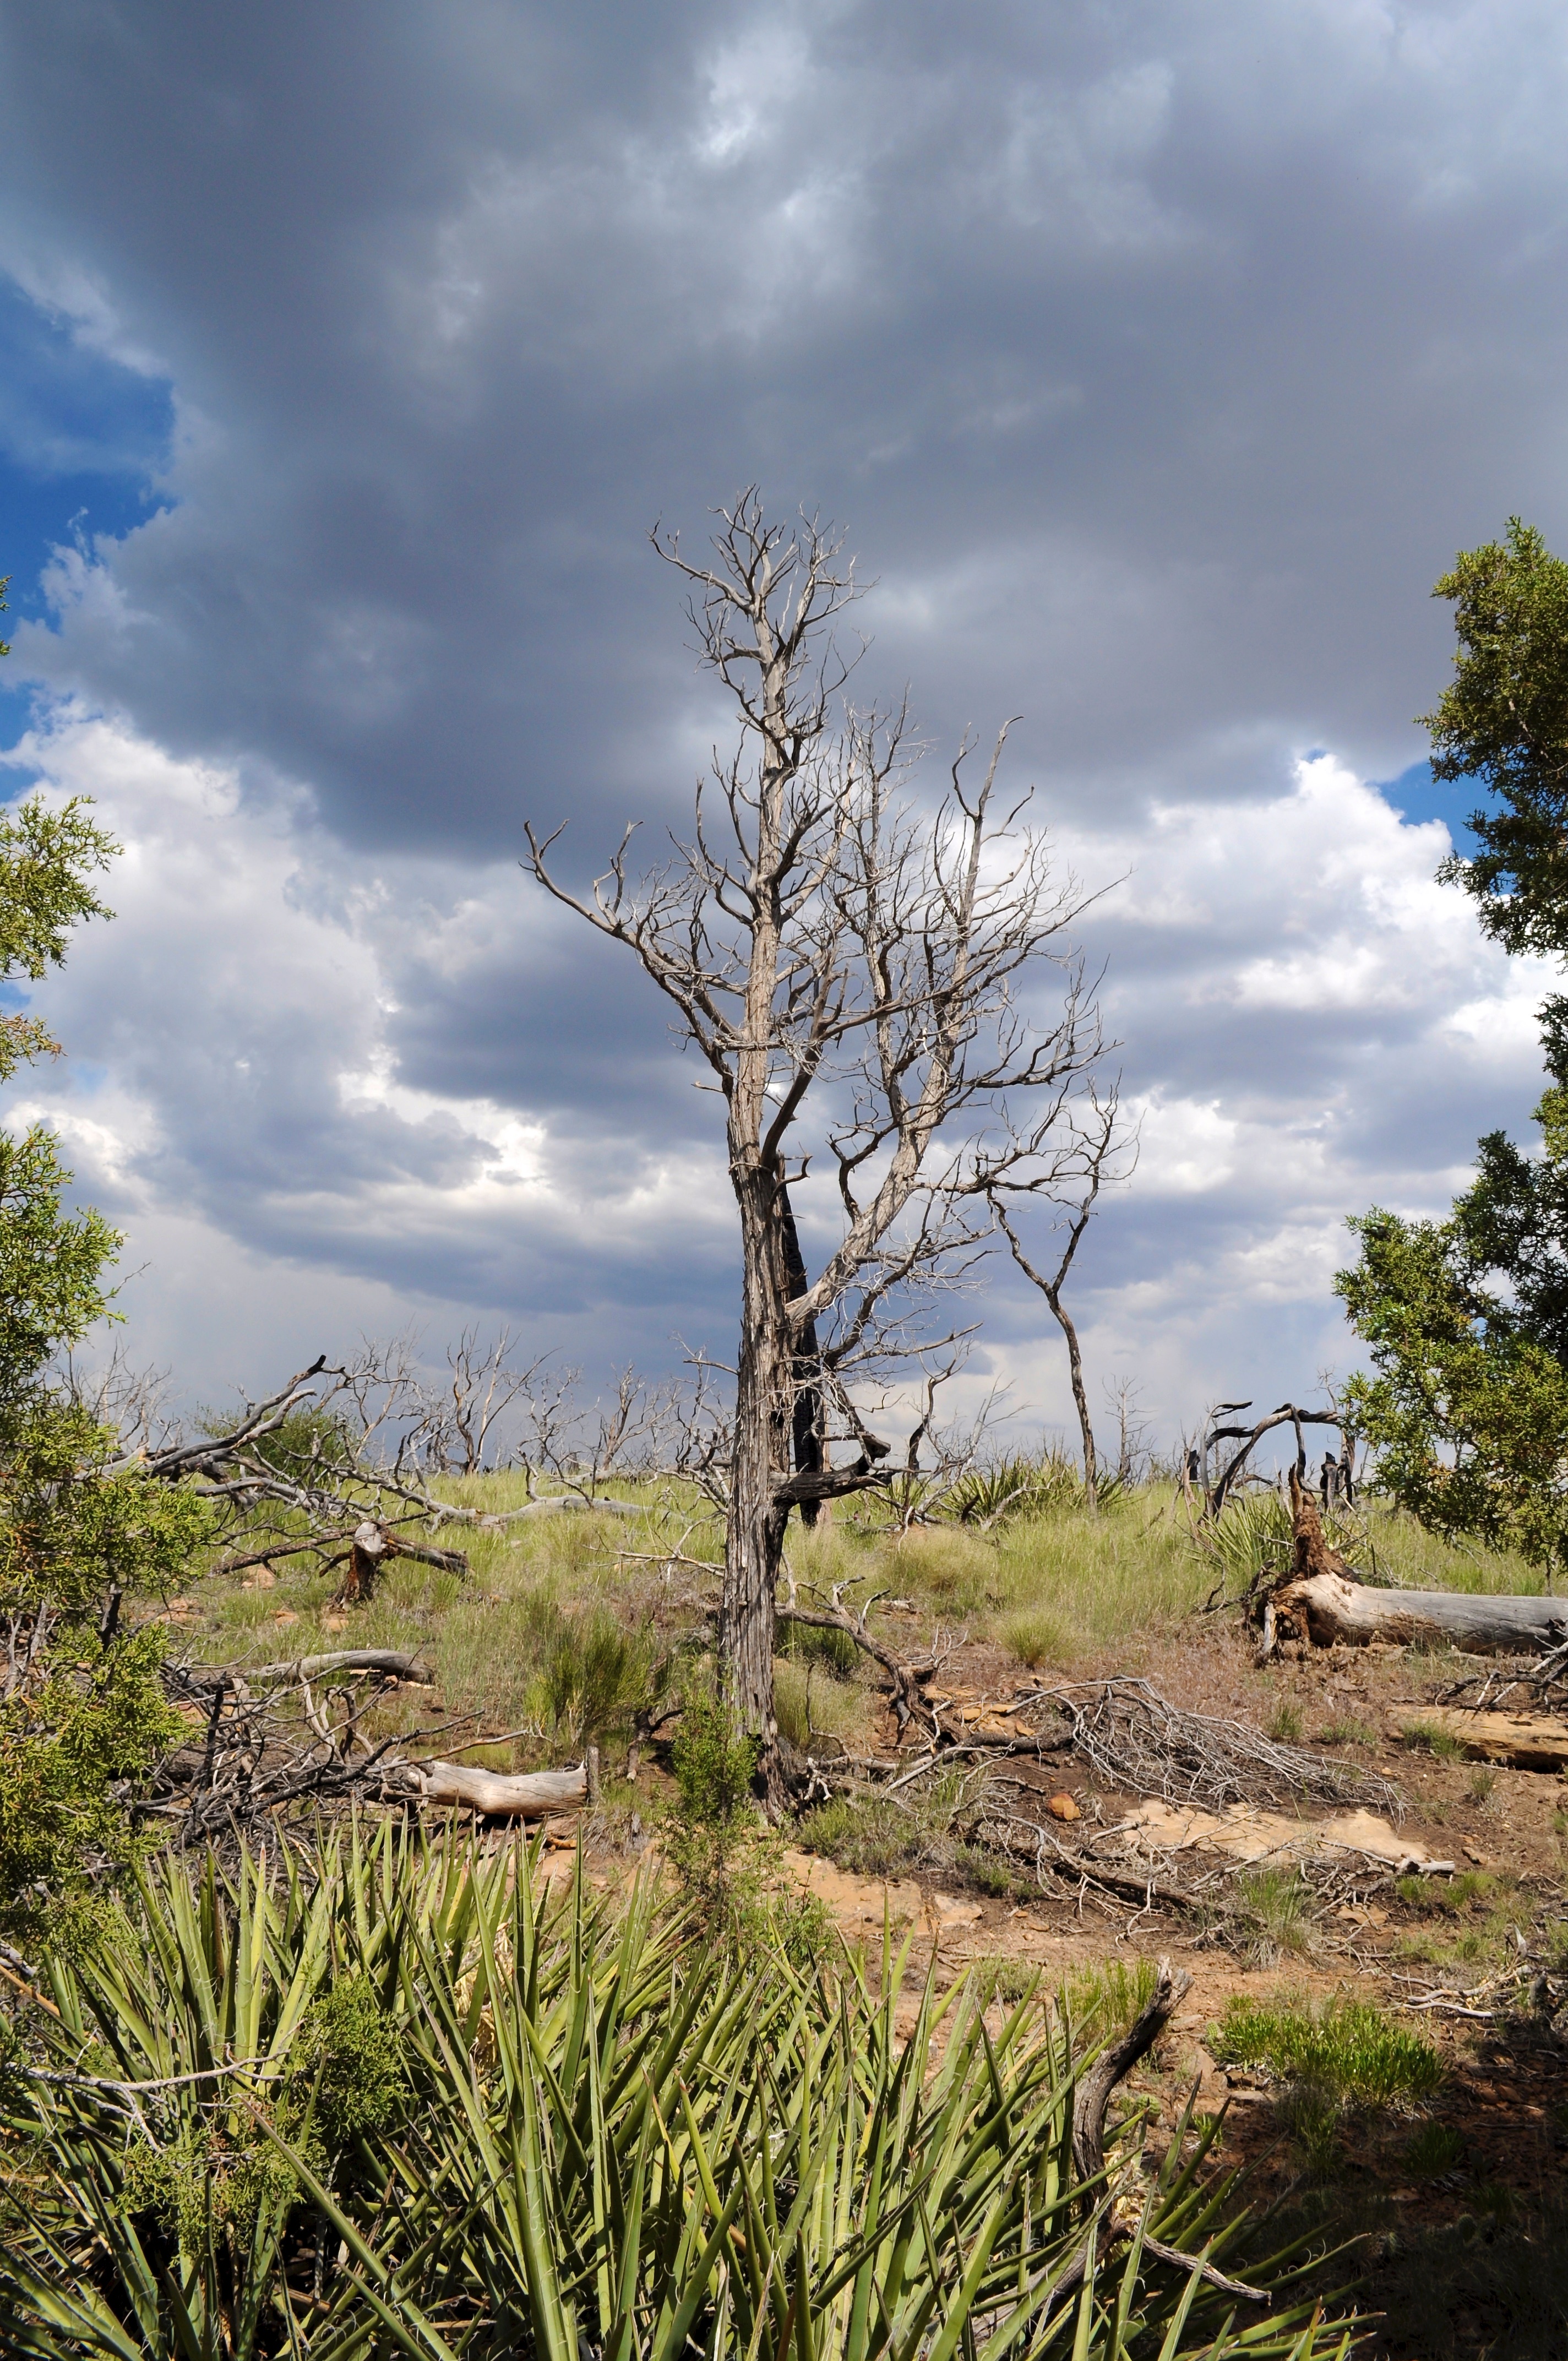
landscape, tree, nature, grass, wilderness, plant, sky, meadow, prairie, hill, flower, flora, savanna, wetland, habitat, ecosystem, rural area, natural environment, grass family, woody plant, arecales